Sorø Lake

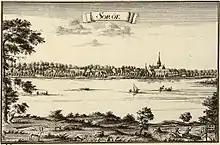
Sorø Lake in the 18th century

Sorø Abbey and the town of Sorø was built on what was almost an island in a single lake. Lake Sorø and Lake Pederborg when an embankment with a new road to Slagelse was built in the beginning of the 19th century. Thuelsø was separated from the two other lakes when the area now known as Flommen was drained and water levels in the lake was lowered.